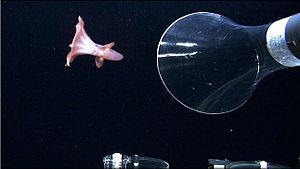
Un véhicule sous-marin téléguidé est un petit robot sous-marin contrôlé à distance, contrairement au robot sous-marin autonome. Comme leurs homologues aériens, ces drones permettent une acquisition rapide et sécurisée d’informations globales ou précises, physicochimiques et visuelles, assez rapidement, à distance de l'opérateur et parfois "en masse". Certains ont une fonction de plateforme pouvant être équipée à la demande de préleveurs ou de divers capteurs. De nombreux prospectivistes estiment que leur usage civil, encore émergent, est une source potentielle de progrès scientifique et opérationnel.